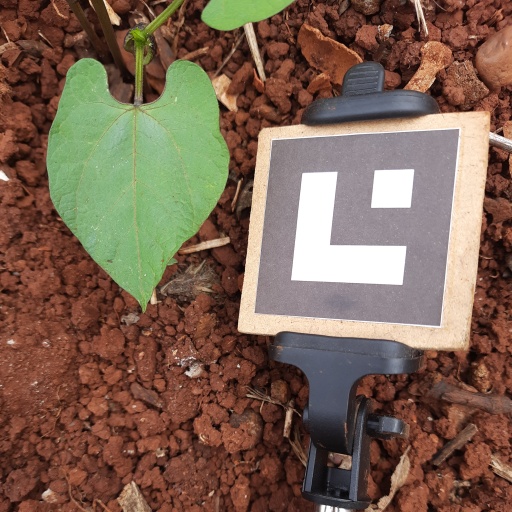
Observations: wavy surface, no eating holes, under shade